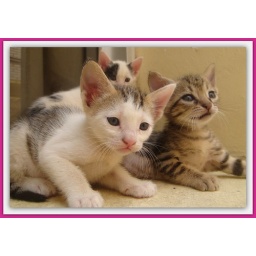
a cat is living in my house yard deleverd 4 beautiful kittens , these r  big mama`s kittens ;)